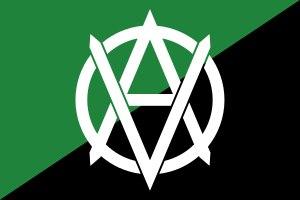
Le mouvement philosophique et politique anarchiste a des liens avec le mouvement de libération animale. De nombreux anarchistes sont végétaliens ou végétariens, et ont joué un rôle dans la lutte contre les injustices perçues à l'égard des animaux. Ils décrivent généralement la lutte pour la libération d'animaux non humains comme un prolongement naturel de la lutte pour la liberté humaine.